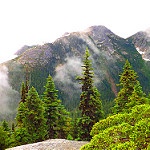
Label: mountain